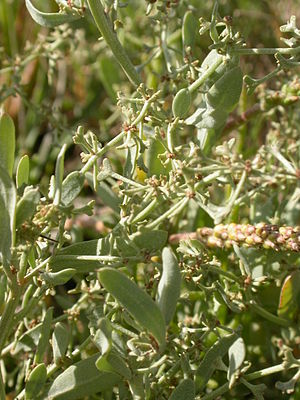
Stilket kilebæger
Stilket kilebæger er en enårig urt i amarant-familien. Den har en nedliggende eller opret stængel som er sparsomt forgrenet og 20–30 cm høj. Bladene er spredte og kødfulde, og hele planten er grå. De små, enkønnede blomster sidder i klaselignende blomsterstande. Hunblomsterne har en omtrent én cm lang blomsterstilk.